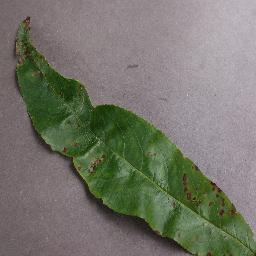
Label: Peach___Bacterial_spot